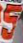
Number: 5